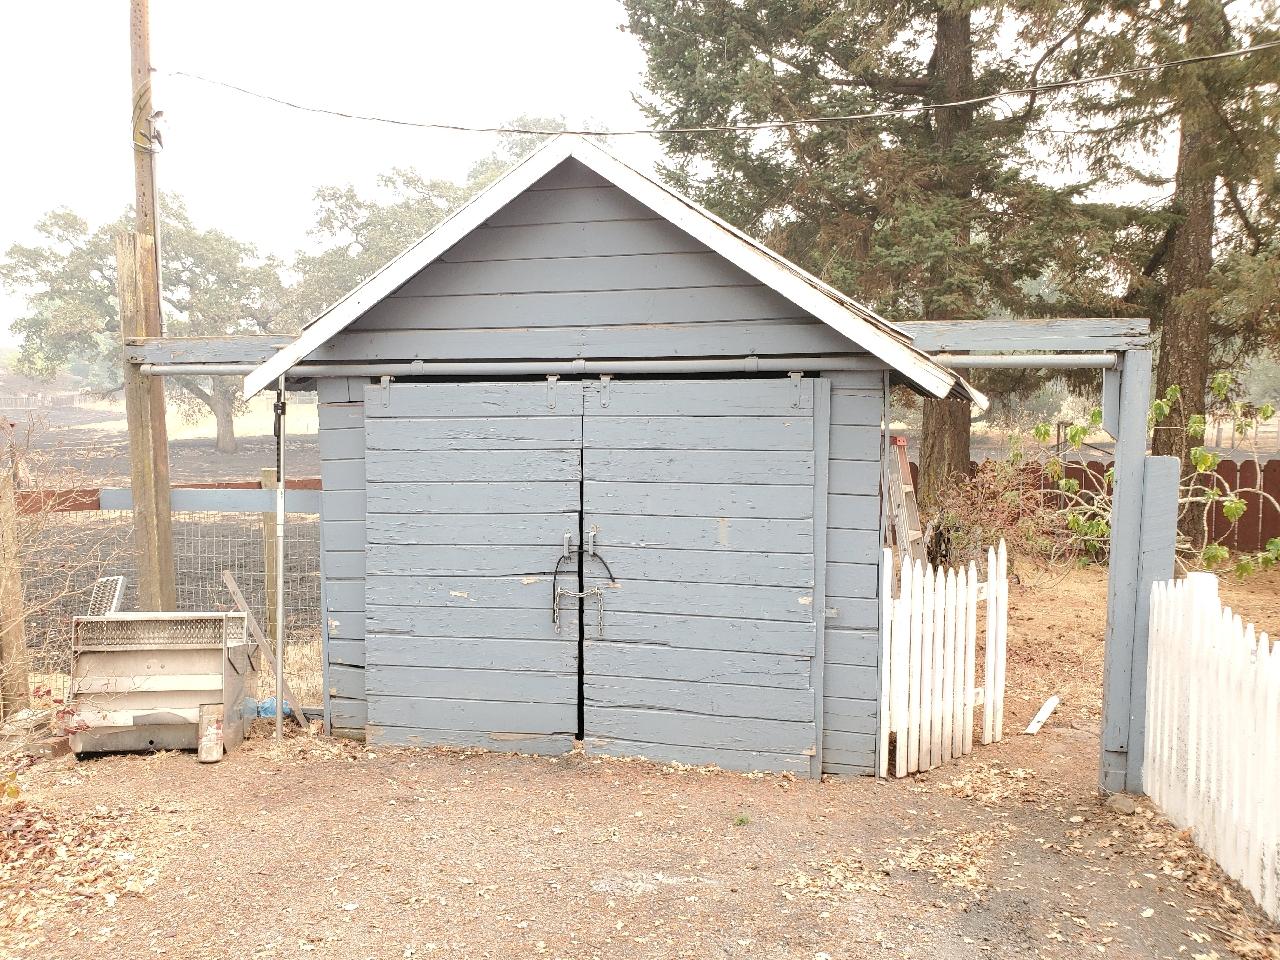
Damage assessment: no_damage